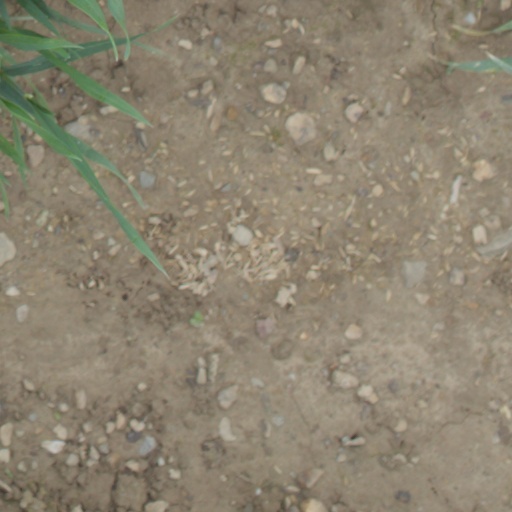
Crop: wheat